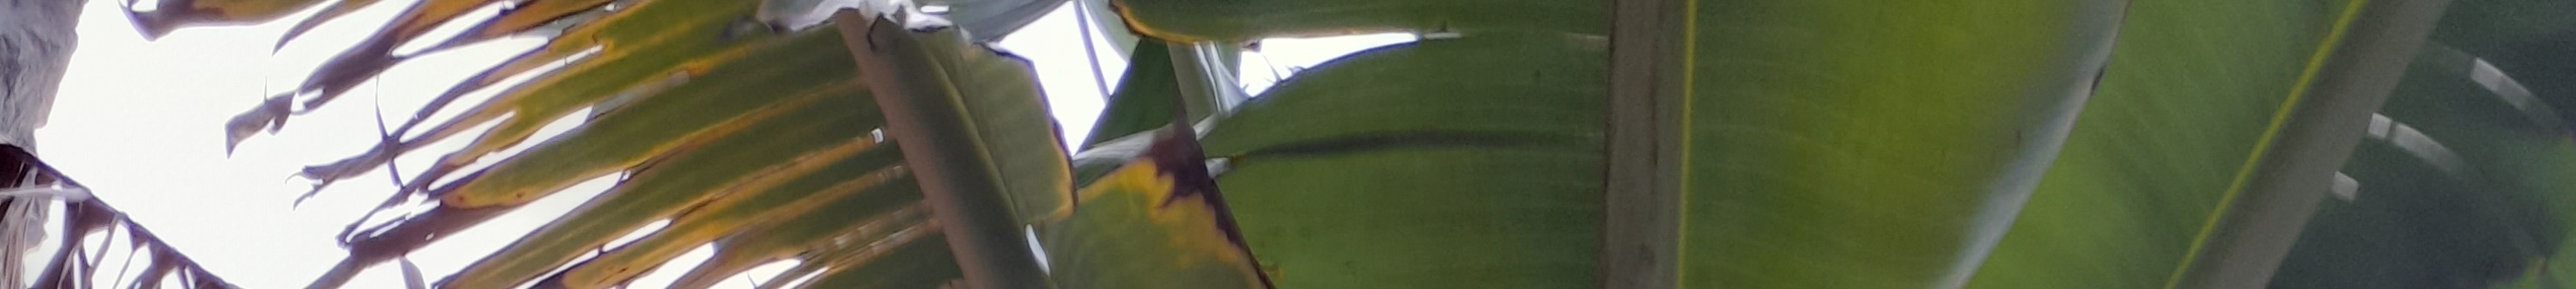
Label: Keep